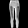
Label: Trouser